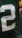
Number: 2